St. Vincent Hospital

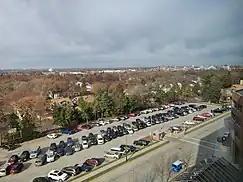
View of the skyline of the City of Green Bay from a patient room at the modern HSHS St. Vincent Hospital, overlooking Van Buren Street

St. Vincent Hospital was created in 1888 by the Third Order of Saint Francis. The first hospital was in a home on Quincy Street in Green Bay, Wisconsin, and consisted of just one chair, four beds, and a kettle for laundry.